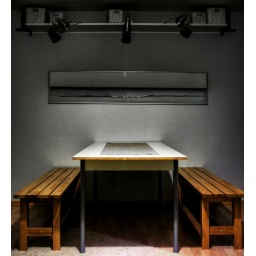
a sketch of the sea, grayish black scratch, sunday in water and whiting.